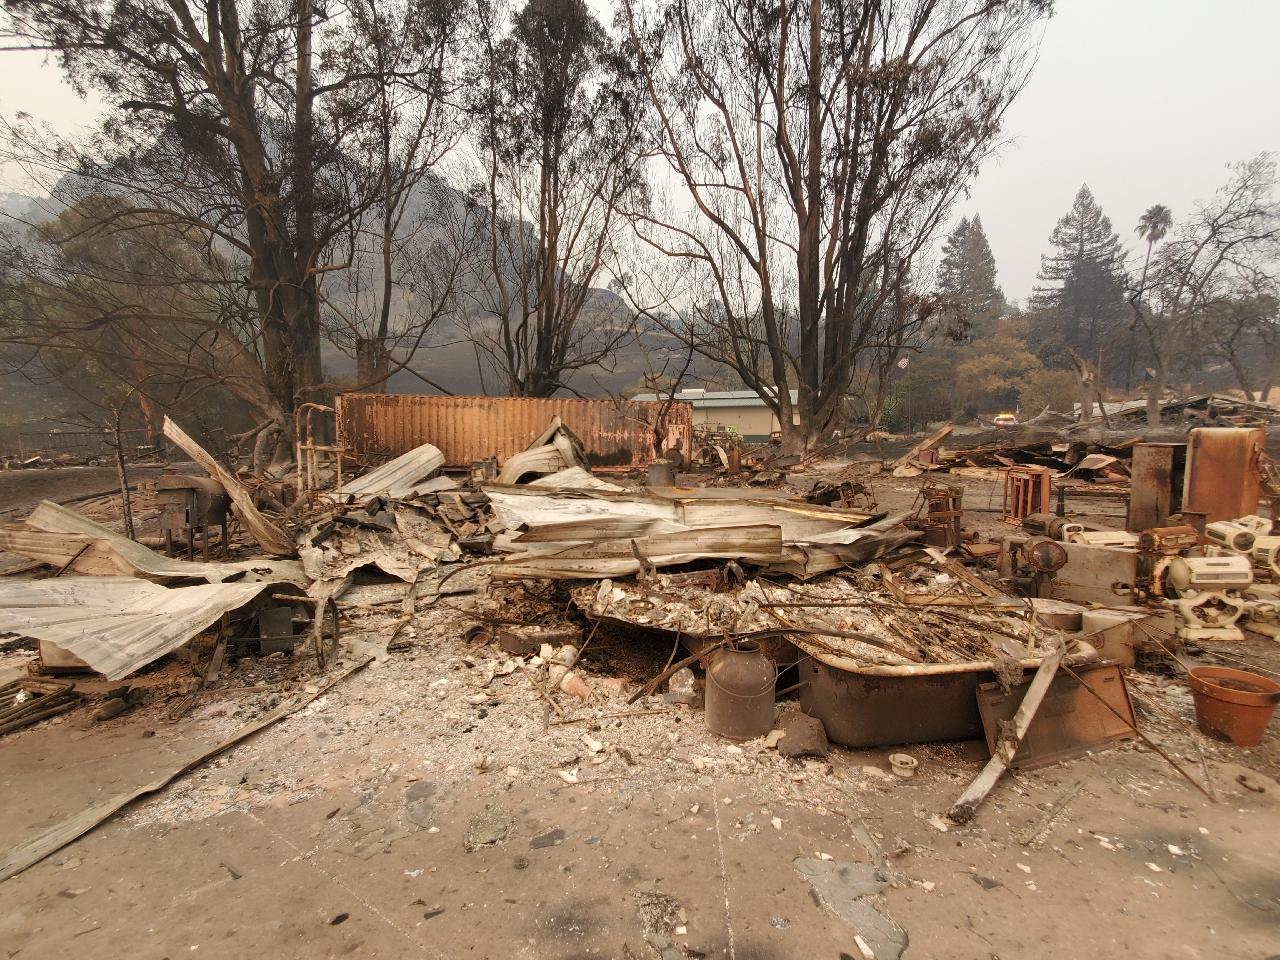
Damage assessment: destroyed